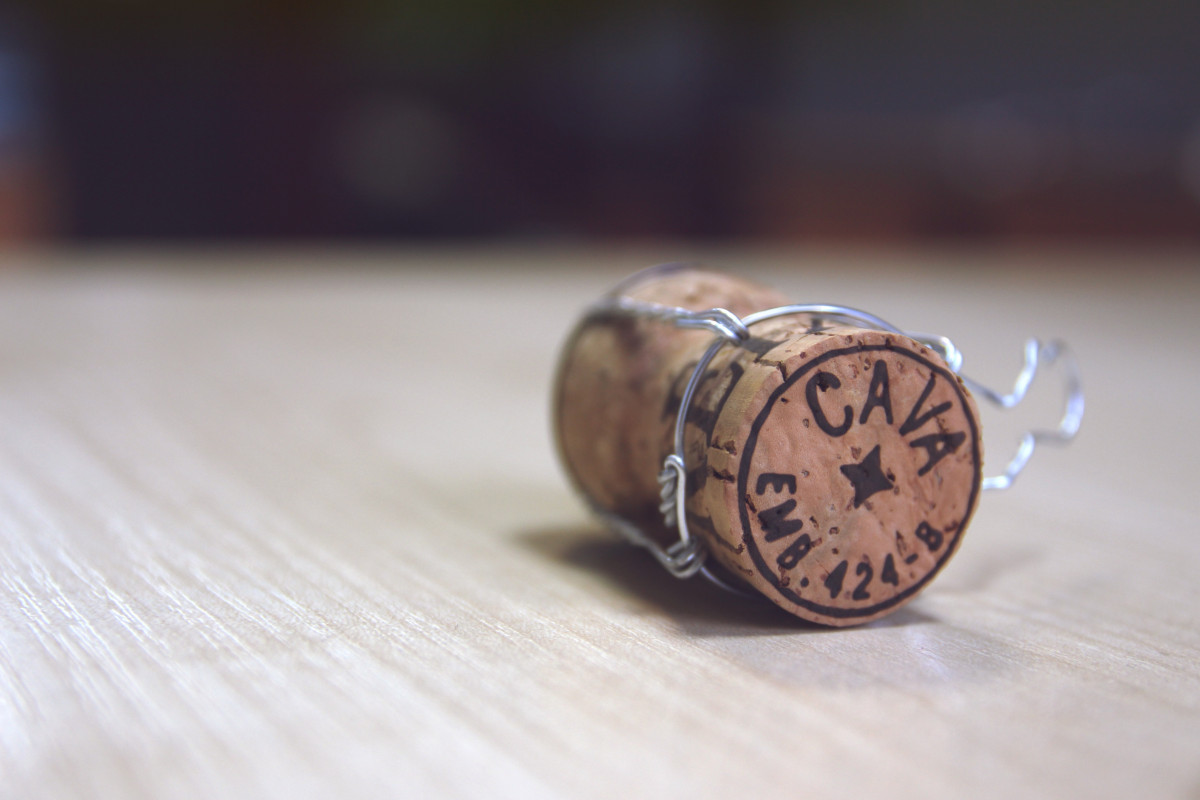
Tags: hand, ring, bracelet, close up, jewellery, locket